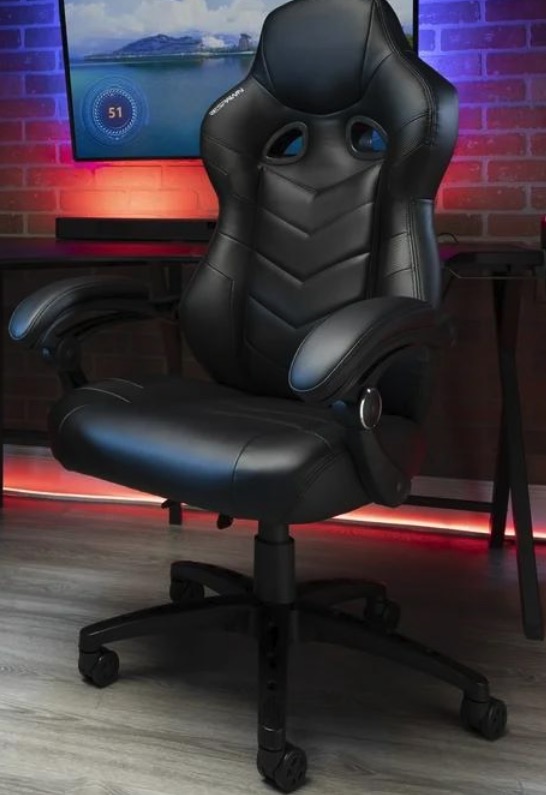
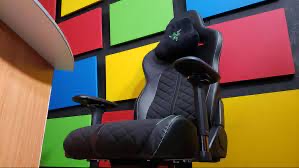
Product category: items_chair
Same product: no